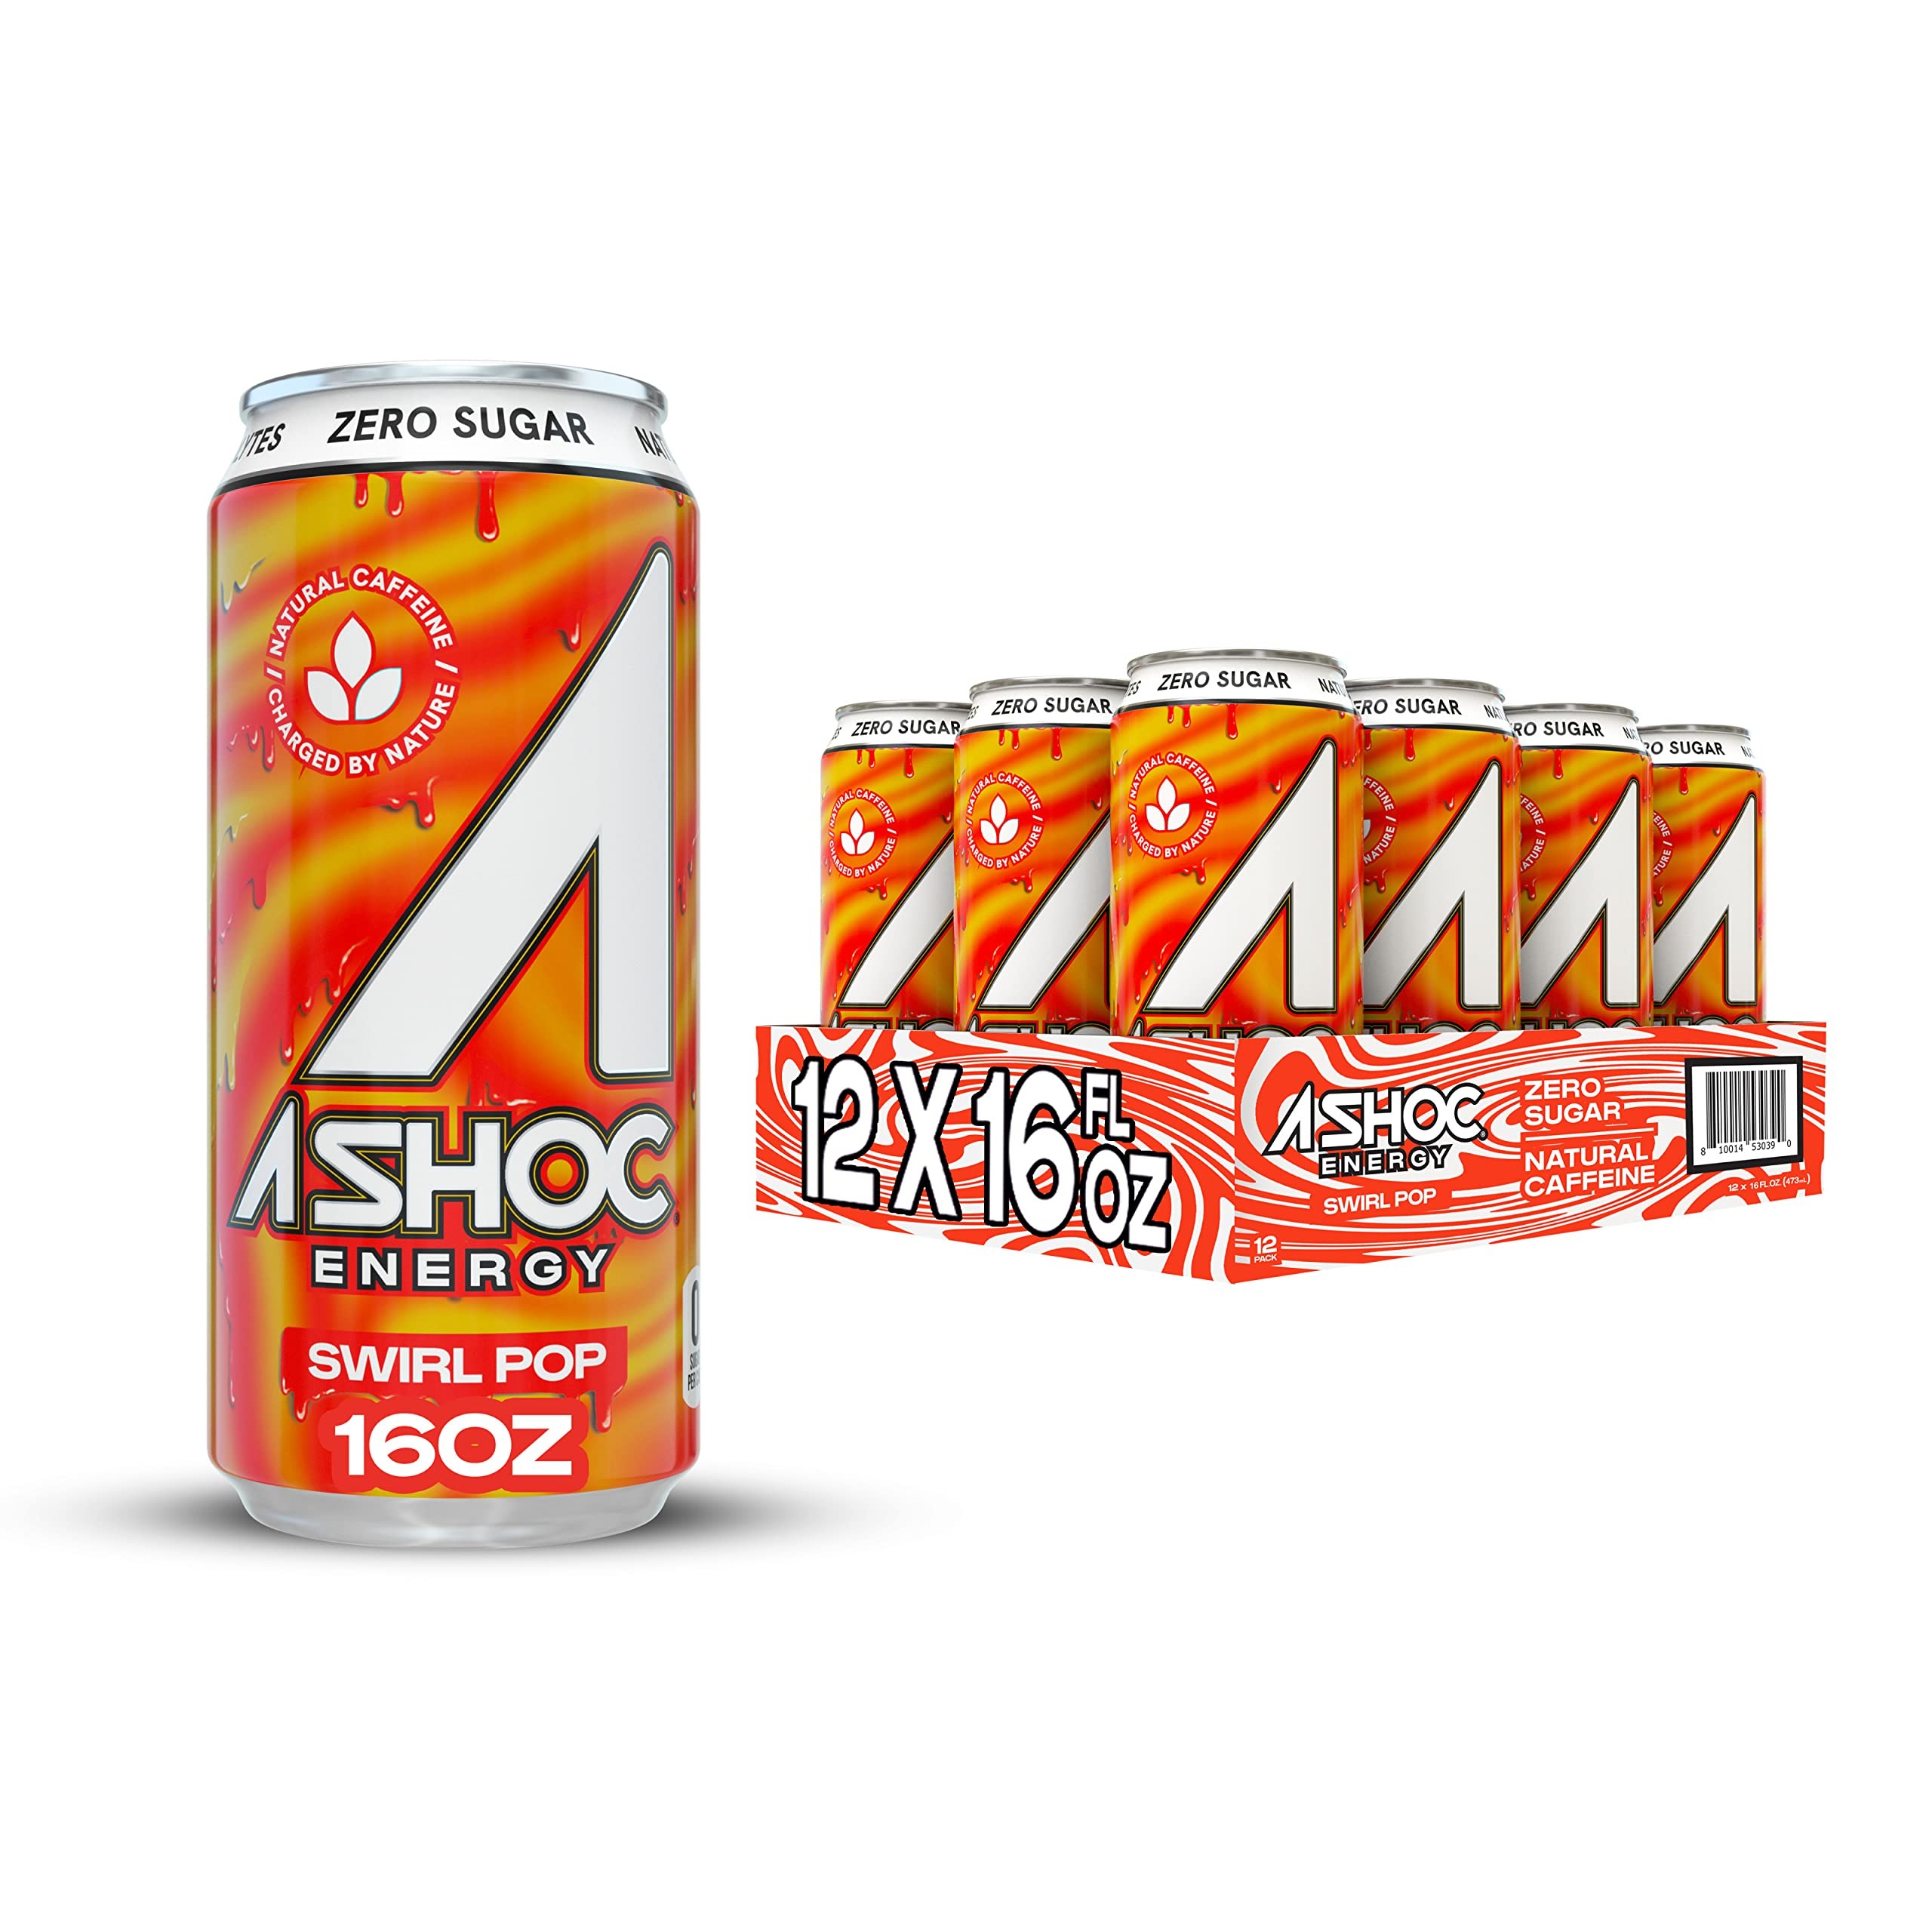
Item Name: A SHOC Swirl Pop Energy Drink, 16 fl oz can (Pack of 12)
Bullet Point 1: SWIRL POP: Indistinguishable cherry, orange, and pineapple flavor reminiscent of the popular ice cream truck treat
Bullet Point 2: PERFORMANCE ENERGY: Hyper-functional more natural energy drink
Bullet Point 3: FUELED BY NATURAL CAFFEINE: Caffeine naturally sourced from green coffee bean extract, yerba mate extract, guarana extract and coffee fruit extract
Bullet Point 4: PERFORMANCE BLEND: Ocean mineral electrolytes, BCAAs, and nine essential amino acids
Bullet Point 5: GUILT FREE: Zero sugar, zero artificial flavors, zero artificial colors, and no chemical preservatives
Value: 144.0
Unit: Ounce

Price: 35.99